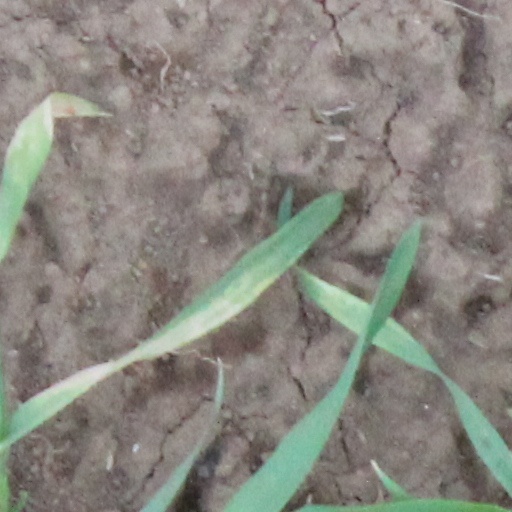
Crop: wheat